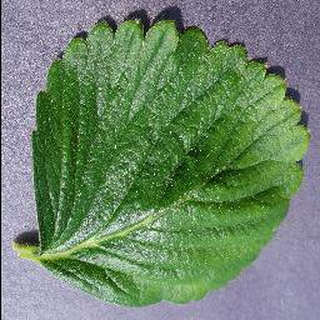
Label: healthy_strawberry